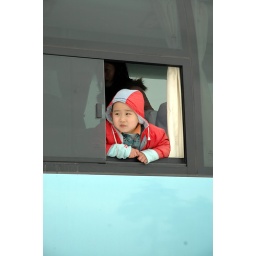
A Chinese boy stares inquisitively out of his bus window in Lugu Hu, Yunnan.